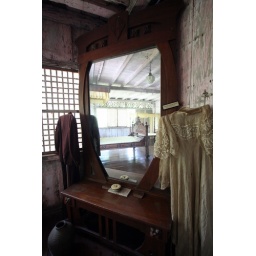
Old dressing table at the master bedroom in Clarin Ancestral House